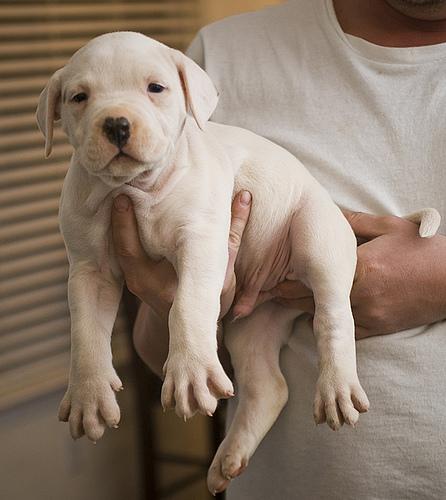
Breed: american bulldog